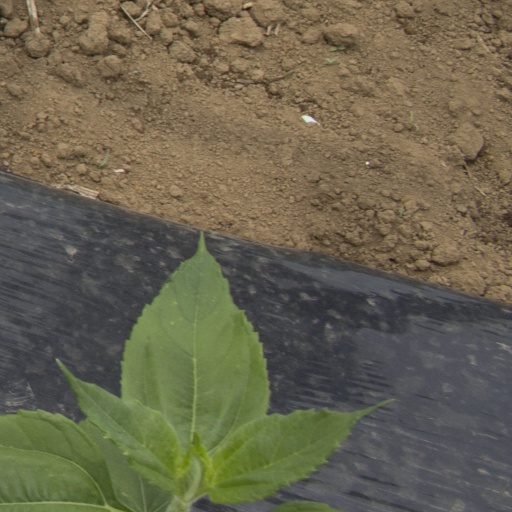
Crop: Jerusalem artichoke